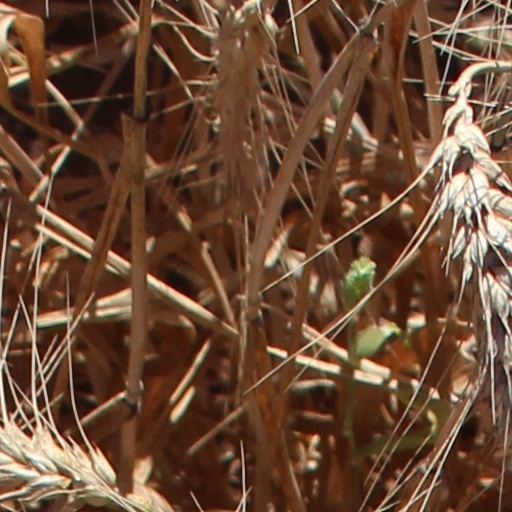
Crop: wheat